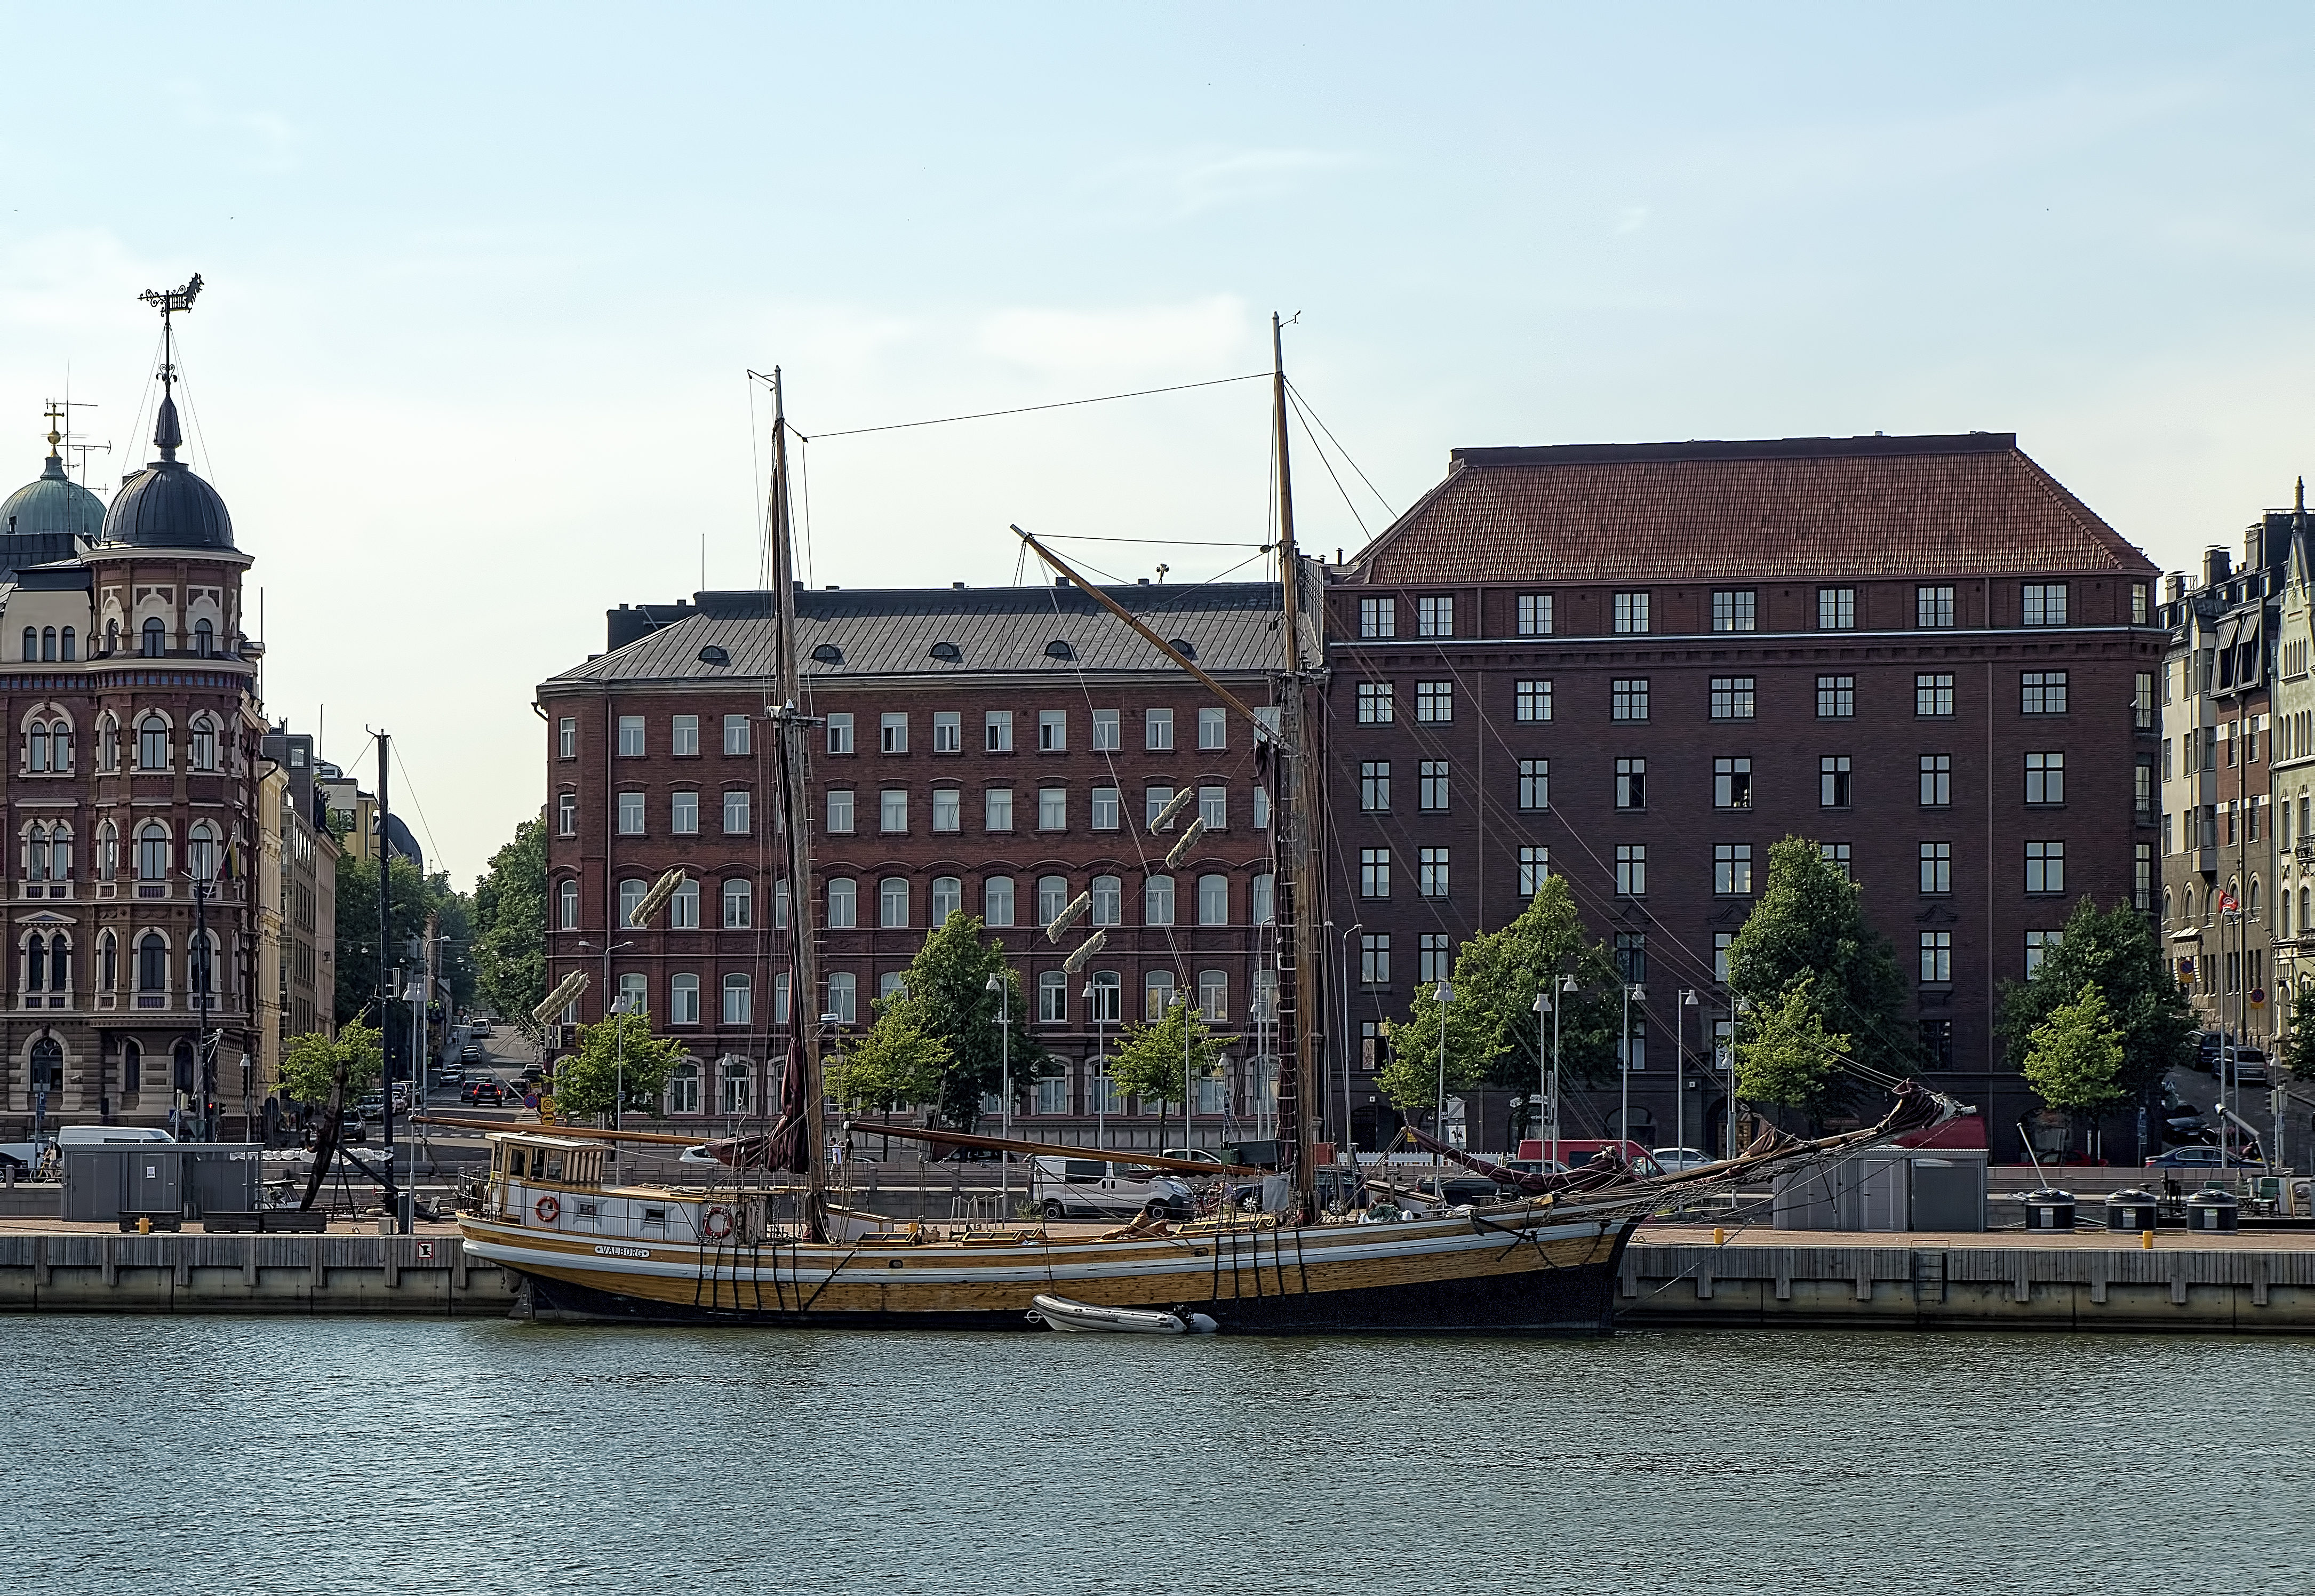
boat, town, city, river, canal, ship, cityscape, downtown, vehicle, sailing, landmark, harbor, waterway, finland, helsinki, schooner, kruununhaka, halkolaituri, valborg, geographical feature